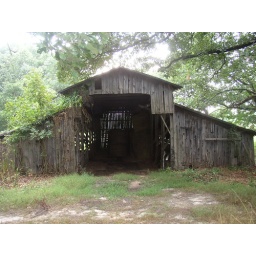
Barn down in pasture - was chicken house at one time